Revenue stamps of Ireland

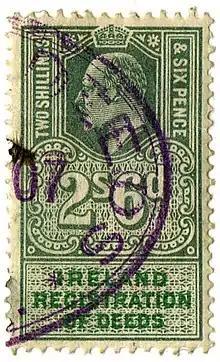
2s6d Registration of Deeds key type stamp depicting Edward VII, issued 1902

In the 18th century, Ireland was an independent kingdom in personal union with and a "de facto" client state of the Kingdom of Great Britain, and in 1801 both kingdoms were merged into the United Kingdom of Great Britain and Ireland. During this period, some revenue stamps of the United Kingdom – both directly embossed or adhesive – were used in Ireland. However, since the island had many unique branches of the legal system, it required its own revenue stamps for some uses.